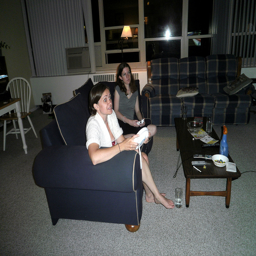
The two ladies was sitting  on the sofa
Two women sitting on a couch playing a video game.
Two women sitting on a couch with remotes in their hands.
Two girls on a blue couch in the living room holding video game controllers play.
a couple of people that are playing a wii